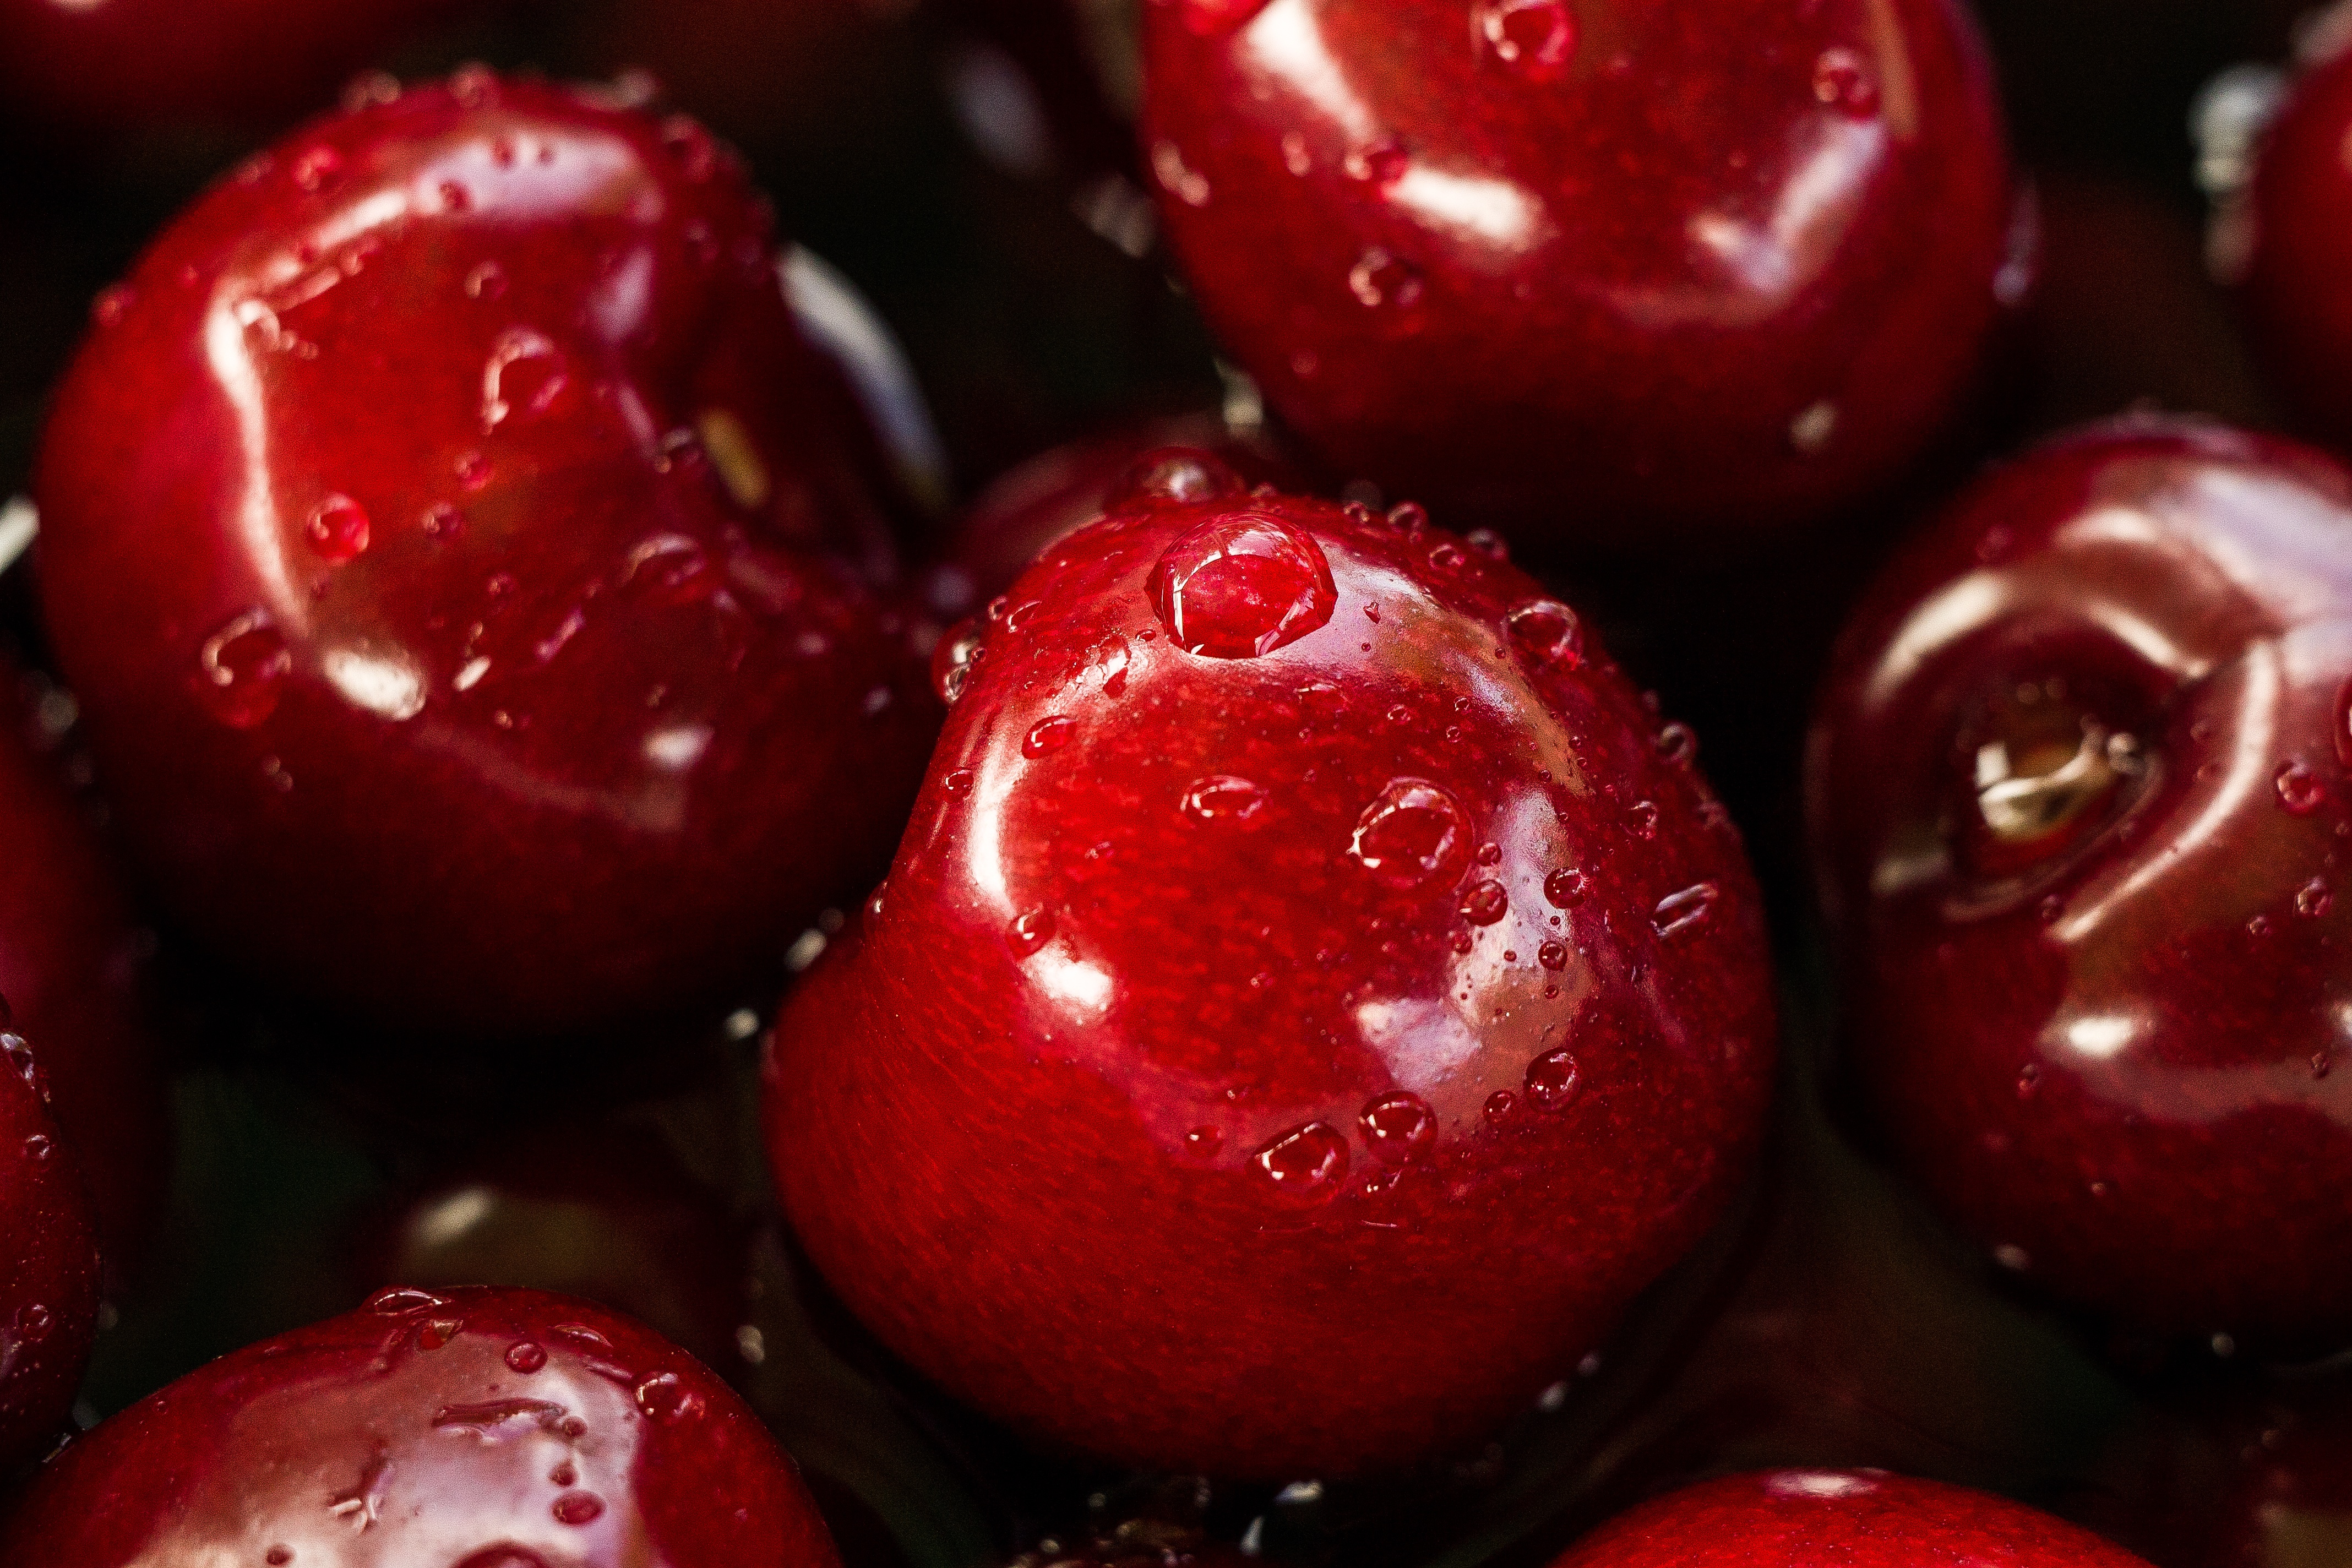
plant, fruit, berry, water drop, food, red, produce, cranberry, cherry, flowering plant, rose family, acerola, malpighia, land plant, frutti di bosco, zante currant